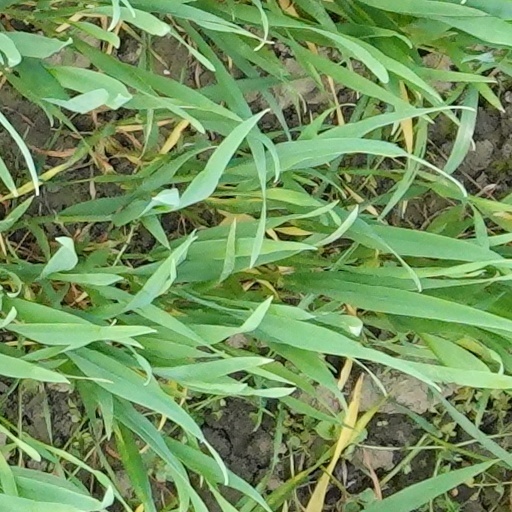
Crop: wheat